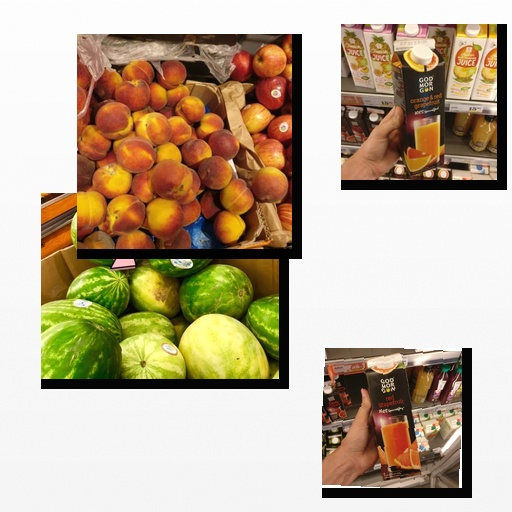
Food items: orange_red_grapefruit_juice, red_grapefruit_juice, peach, watermelon